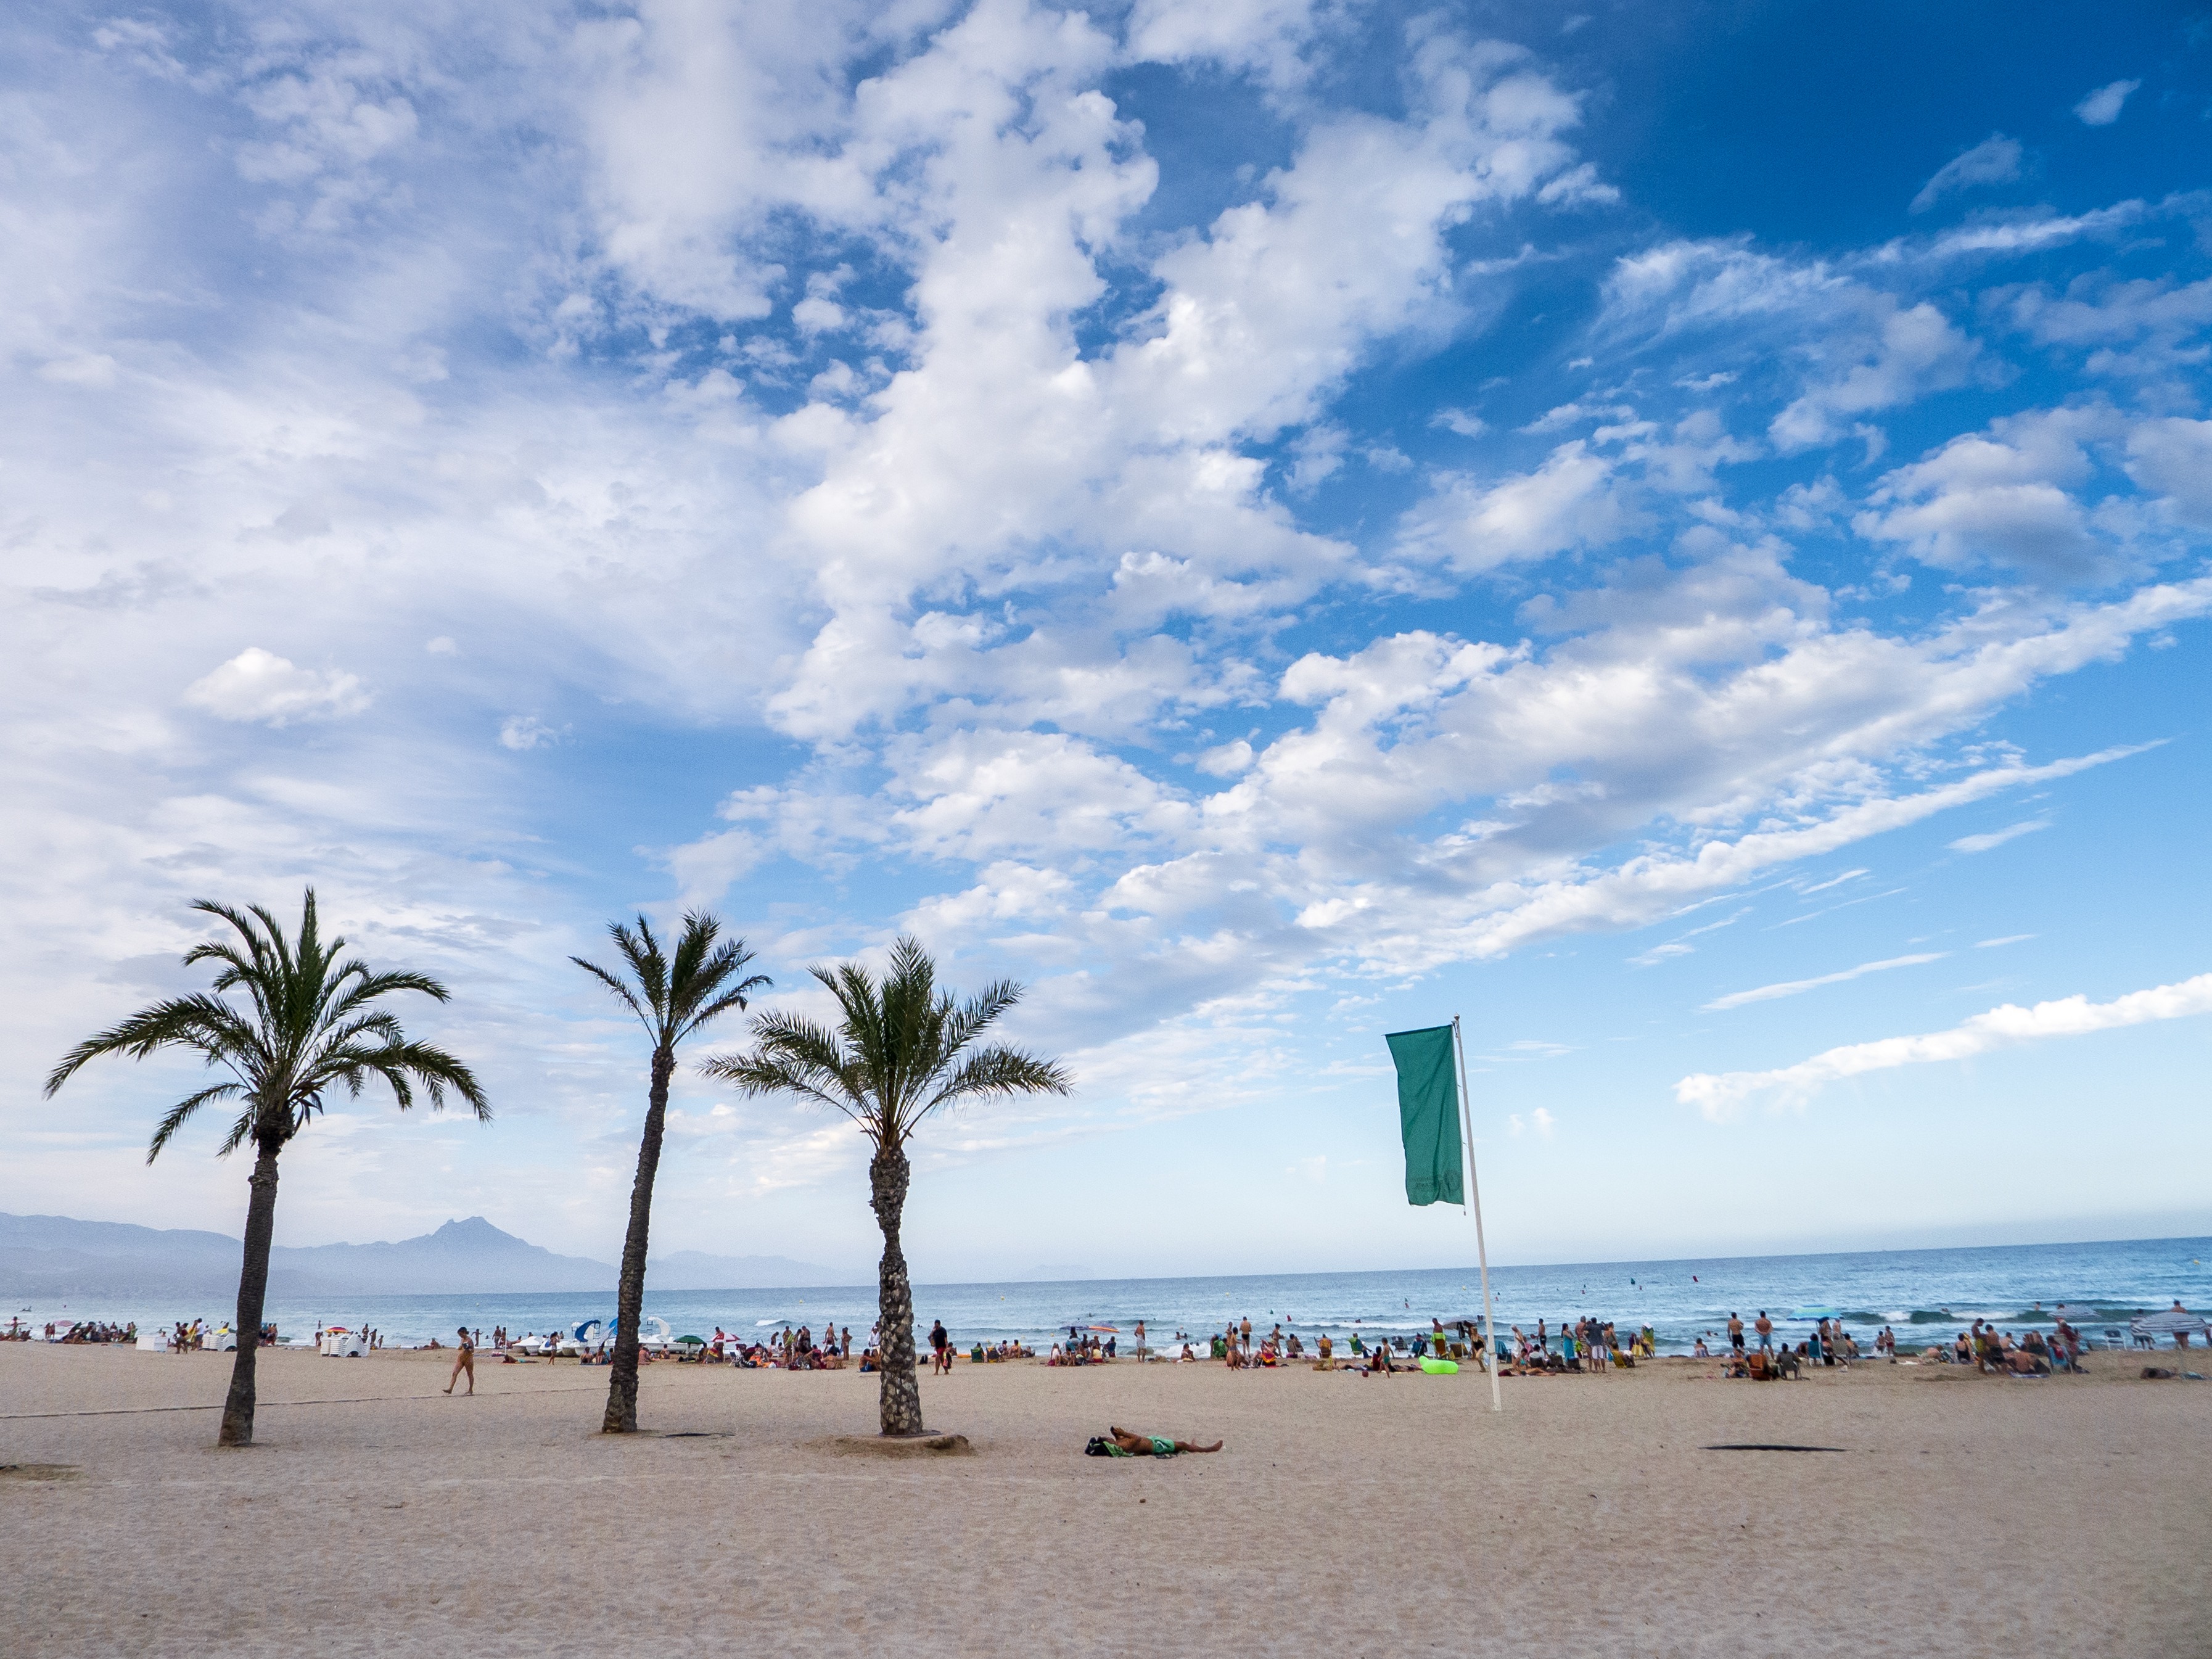
beach, sea, coast, nature, sand, ocean, horizon, cloud, sky, boardwalk, shore, walkway, vacation, travel, twilight, relax, holiday, bay, blue, tourism, body of water, exotic, palms, cape, arecales